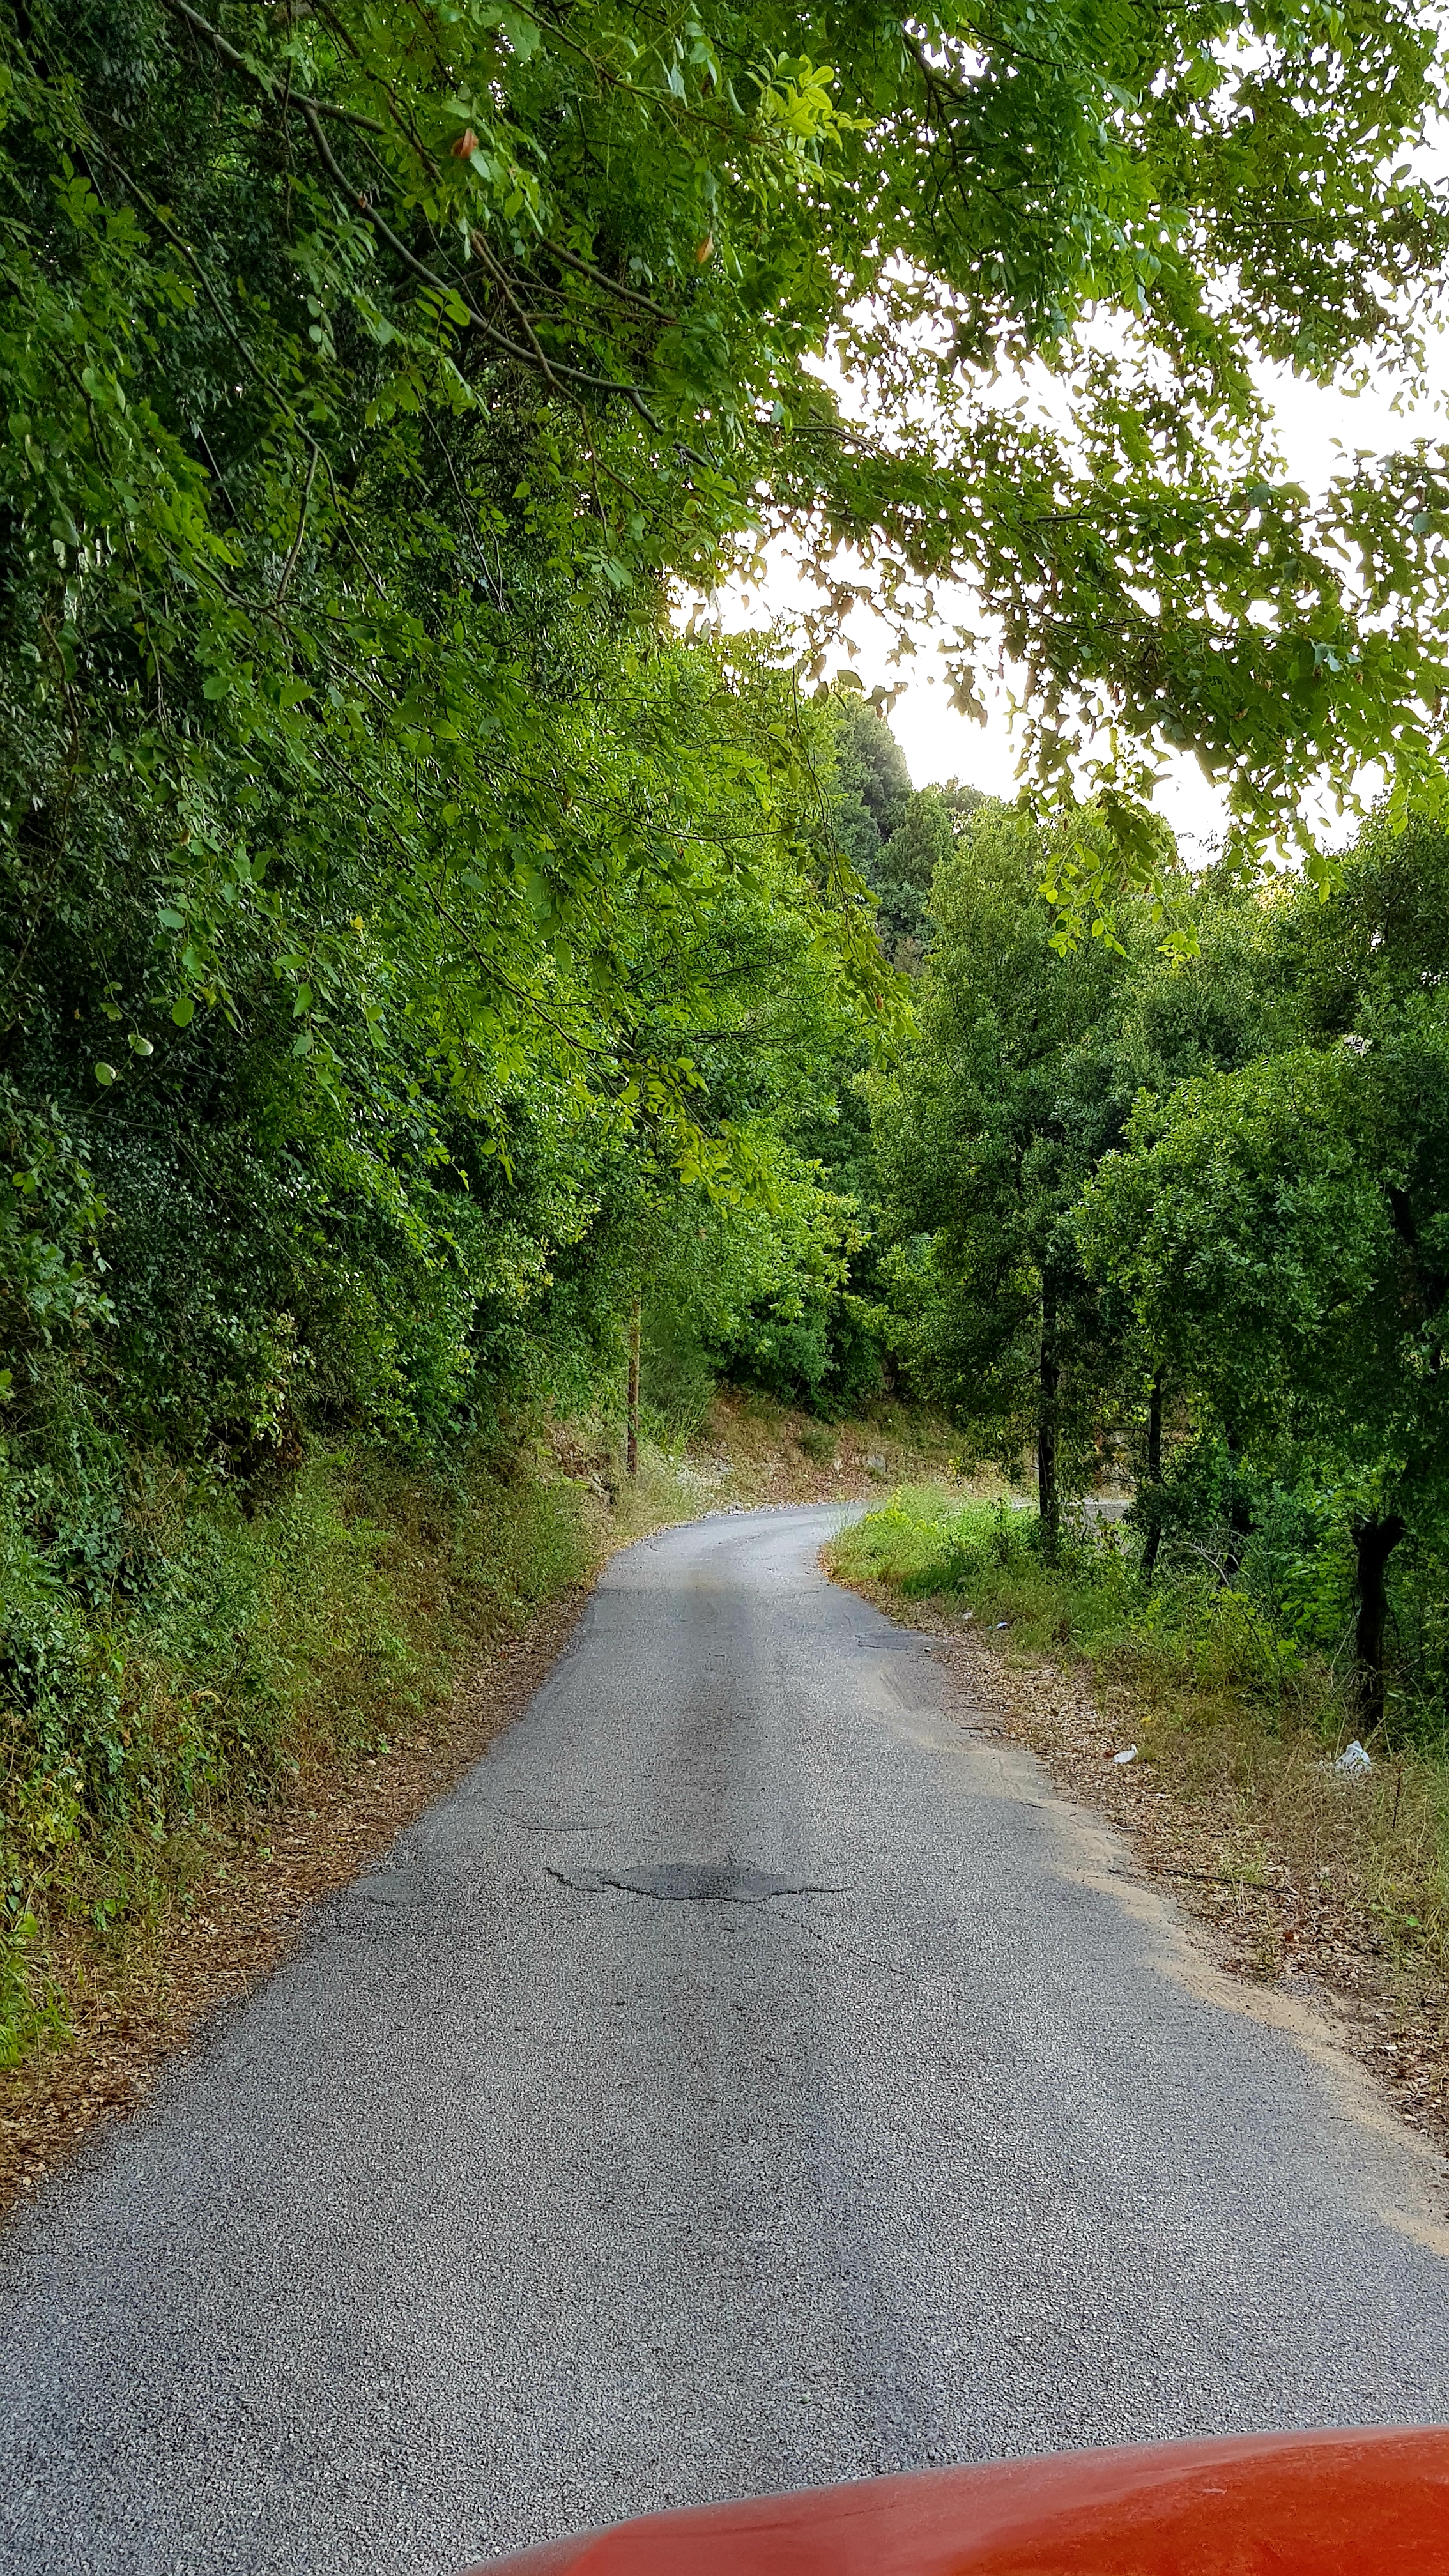
nature, green, road, path, tree, vegetation, leaf, lane, infrastructure, woodland, woody plant, forest, nature reserve, trail, asphalt, plant, sky, road surface, grass, rural area, landscape, sunlight, jungle, shrub, walkway, state park, branch, dirt road